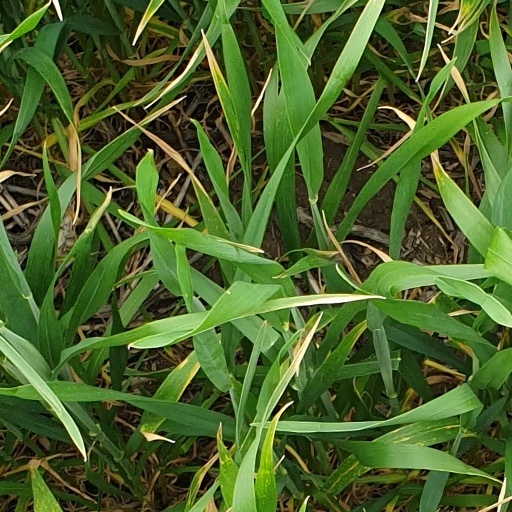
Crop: wheat